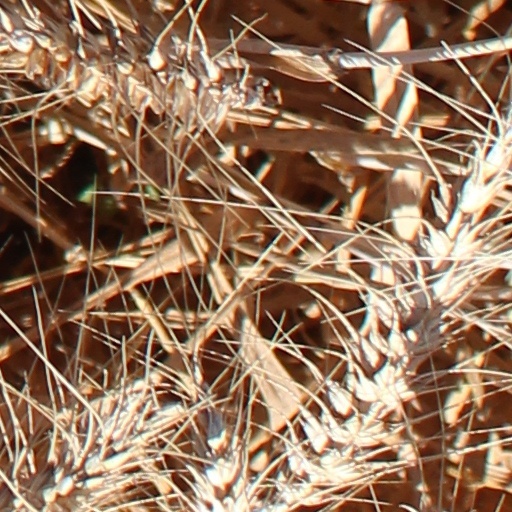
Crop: wheat